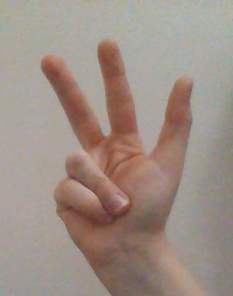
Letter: al